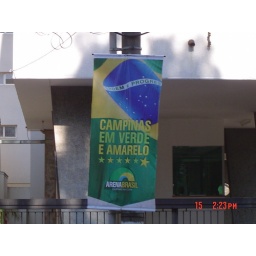
These posters are on every lamp post in the downtown core, it reads, 'Campinas is green and yellow'.